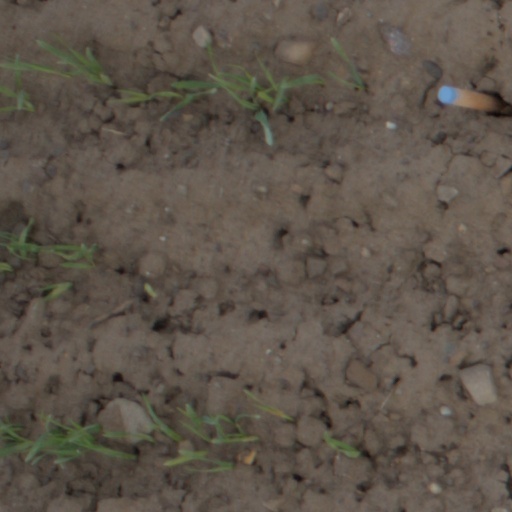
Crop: wheat